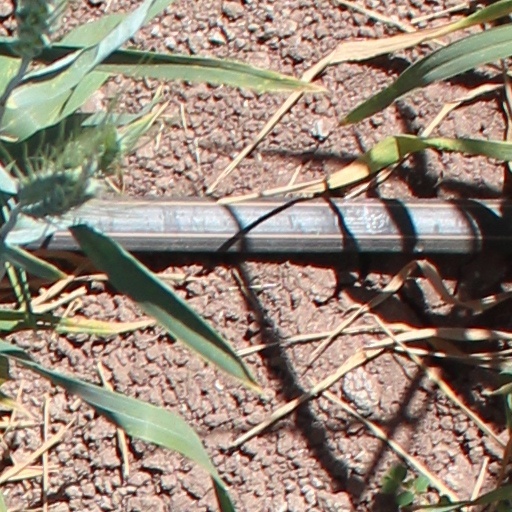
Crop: wheat